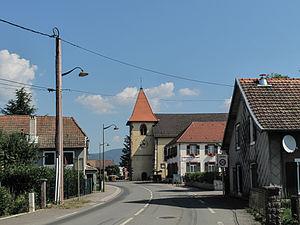
Chaux, église Saint-Martin dans la rue
Chaux est une commune française située dans le département du Territoire de Belfort, en région Bourgogne-Franche-Comté.